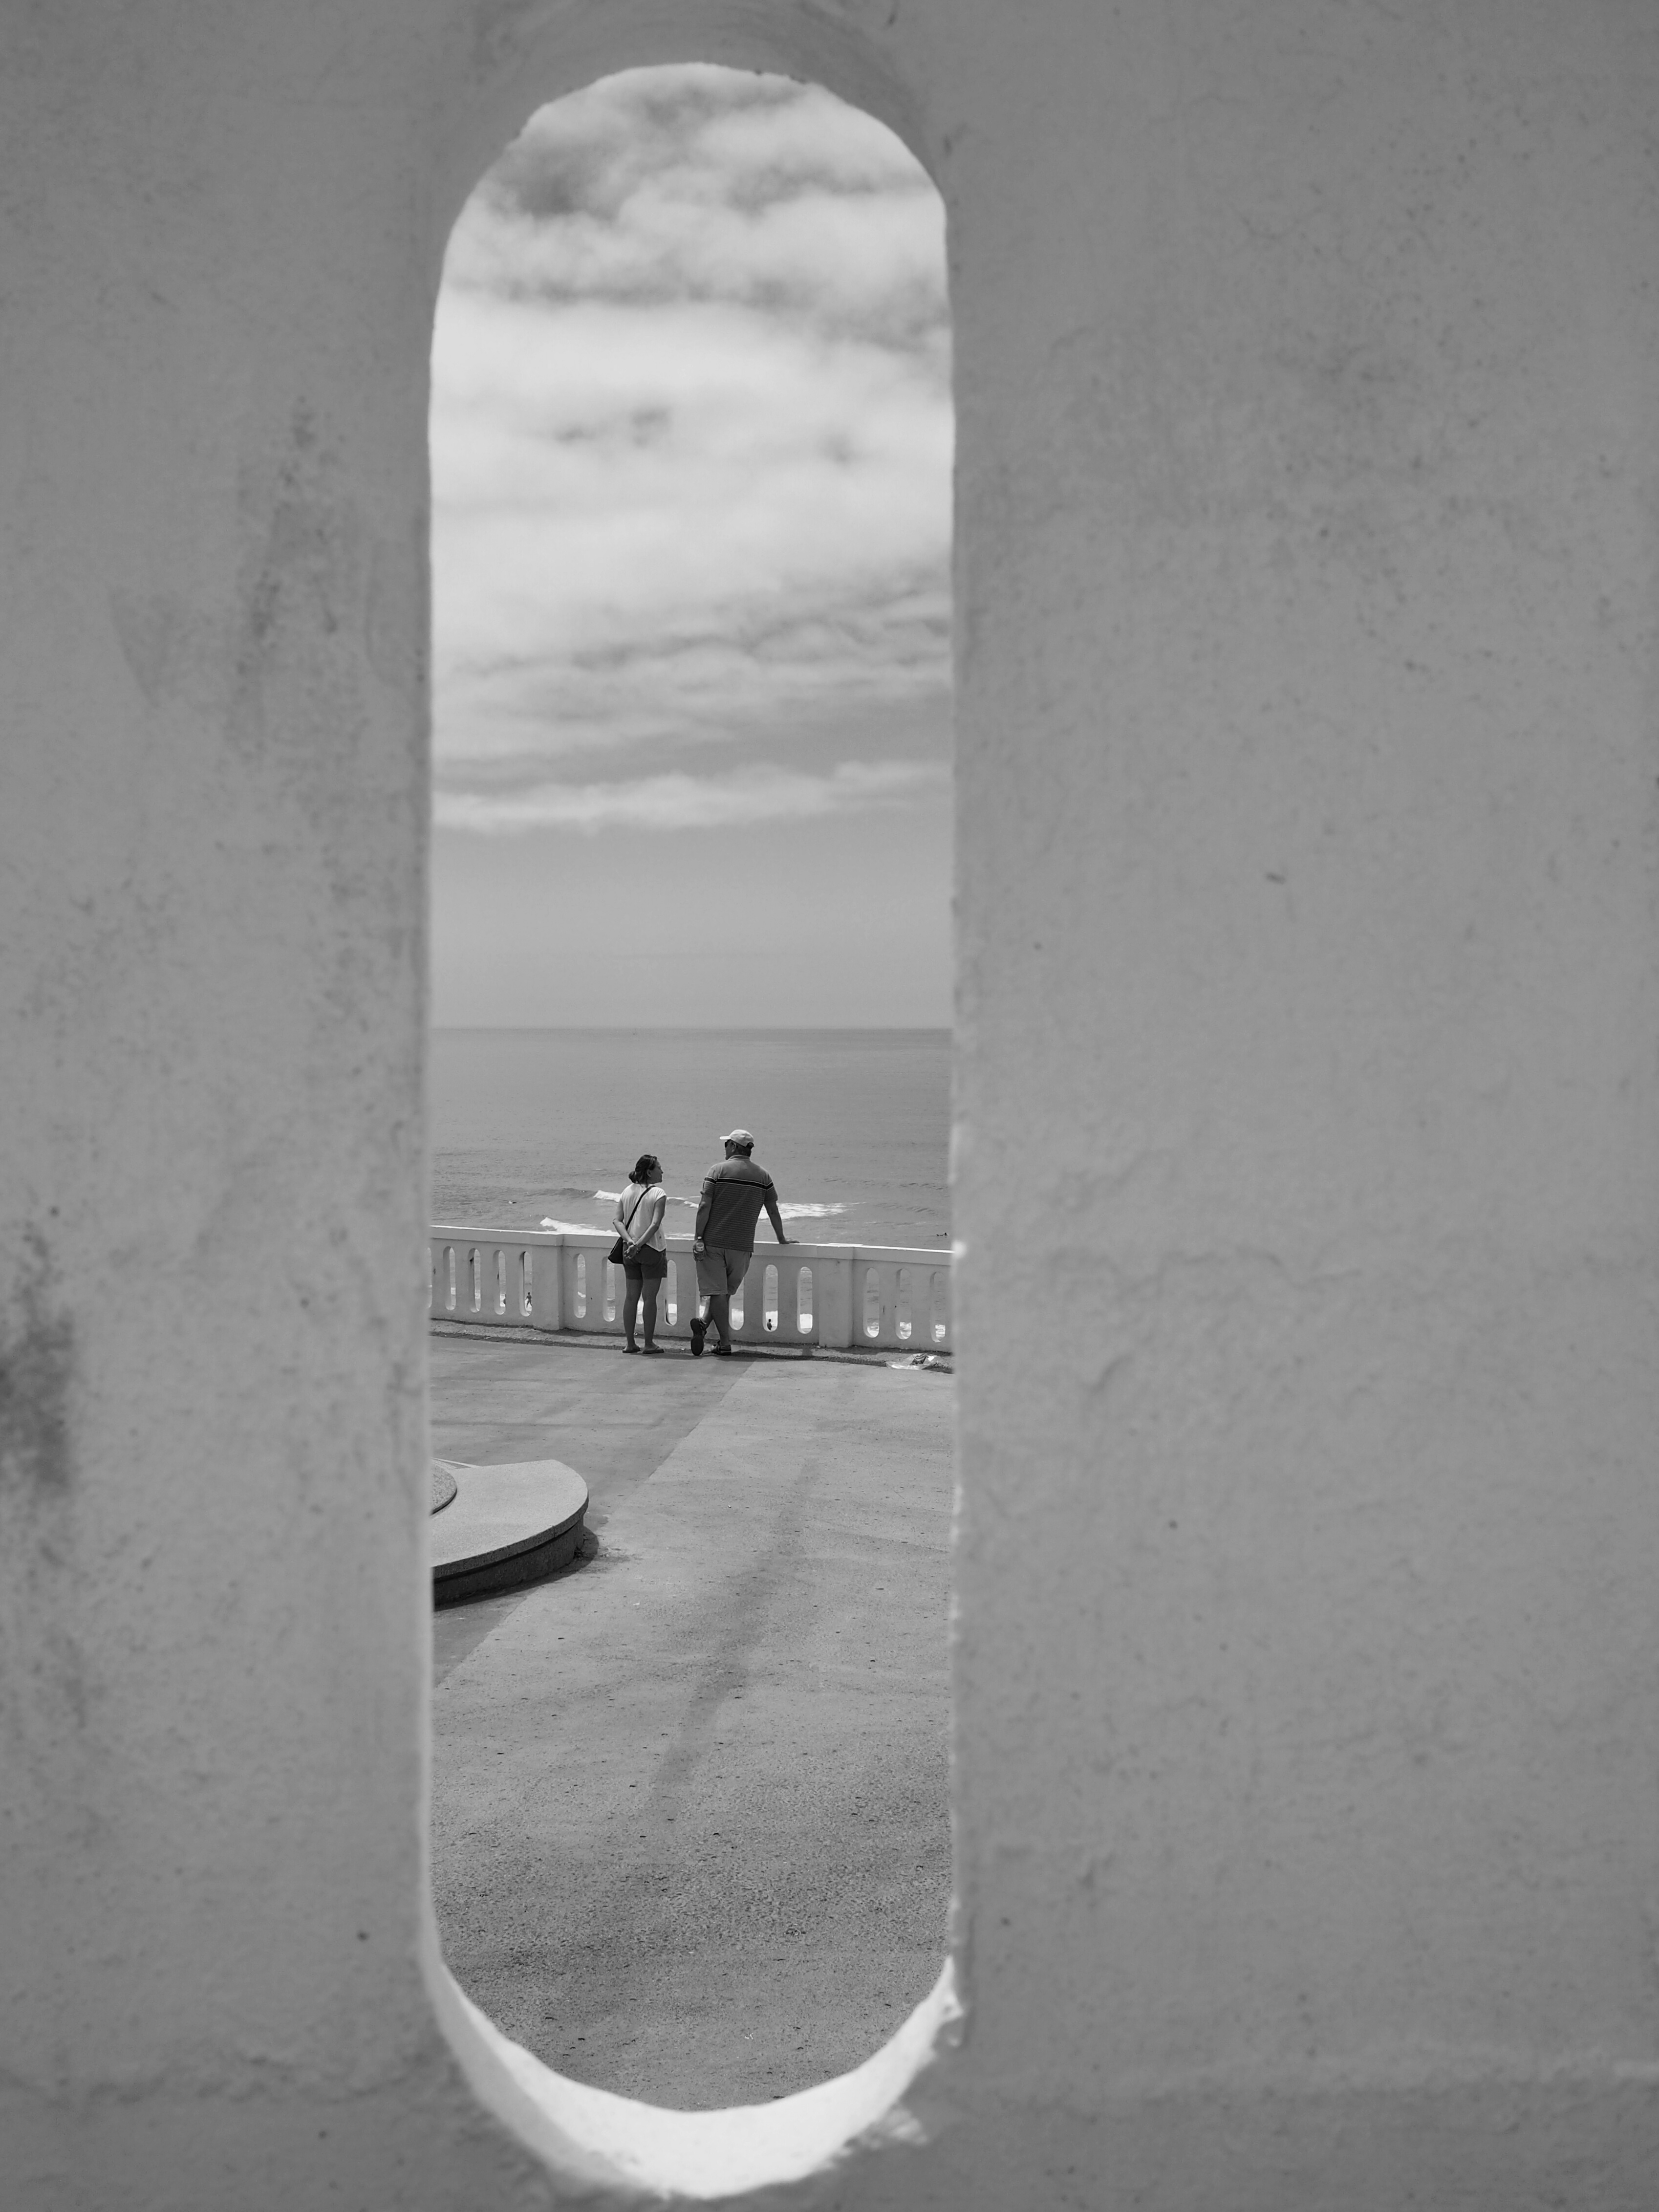
black and white, white, street, photography, shadow, surfboard, black, monochrome, bw, olympus, photograph, rua, omd, image, shape, joolavinha, em10, monochrome photography, surfing equipment and supplies